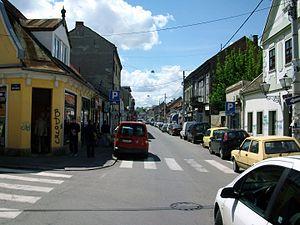
Muhar est un quartier de Belgrade, la capitale de la Serbie. Il est situé dans la municipalité urbaine de Zemun.